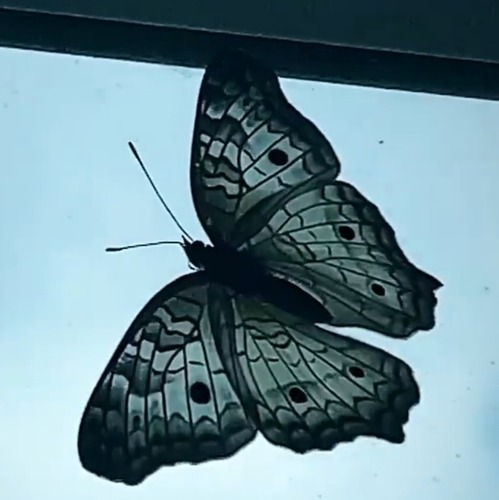
Scientific name: Anartia jatrophae
Common name: White peacock
Family: Nymphalidae
Order: Lepidoptera
Pollinator type: Primary pollinator
Habitat: Gardens, parks, and open areas
Geographic range: Southern United States to Argentina
Conservation status: Least Concern